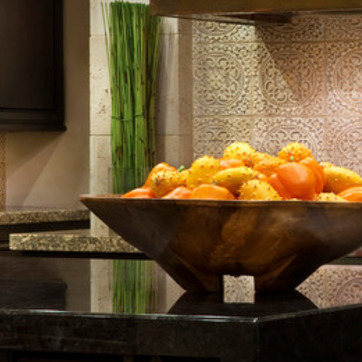
Material: food